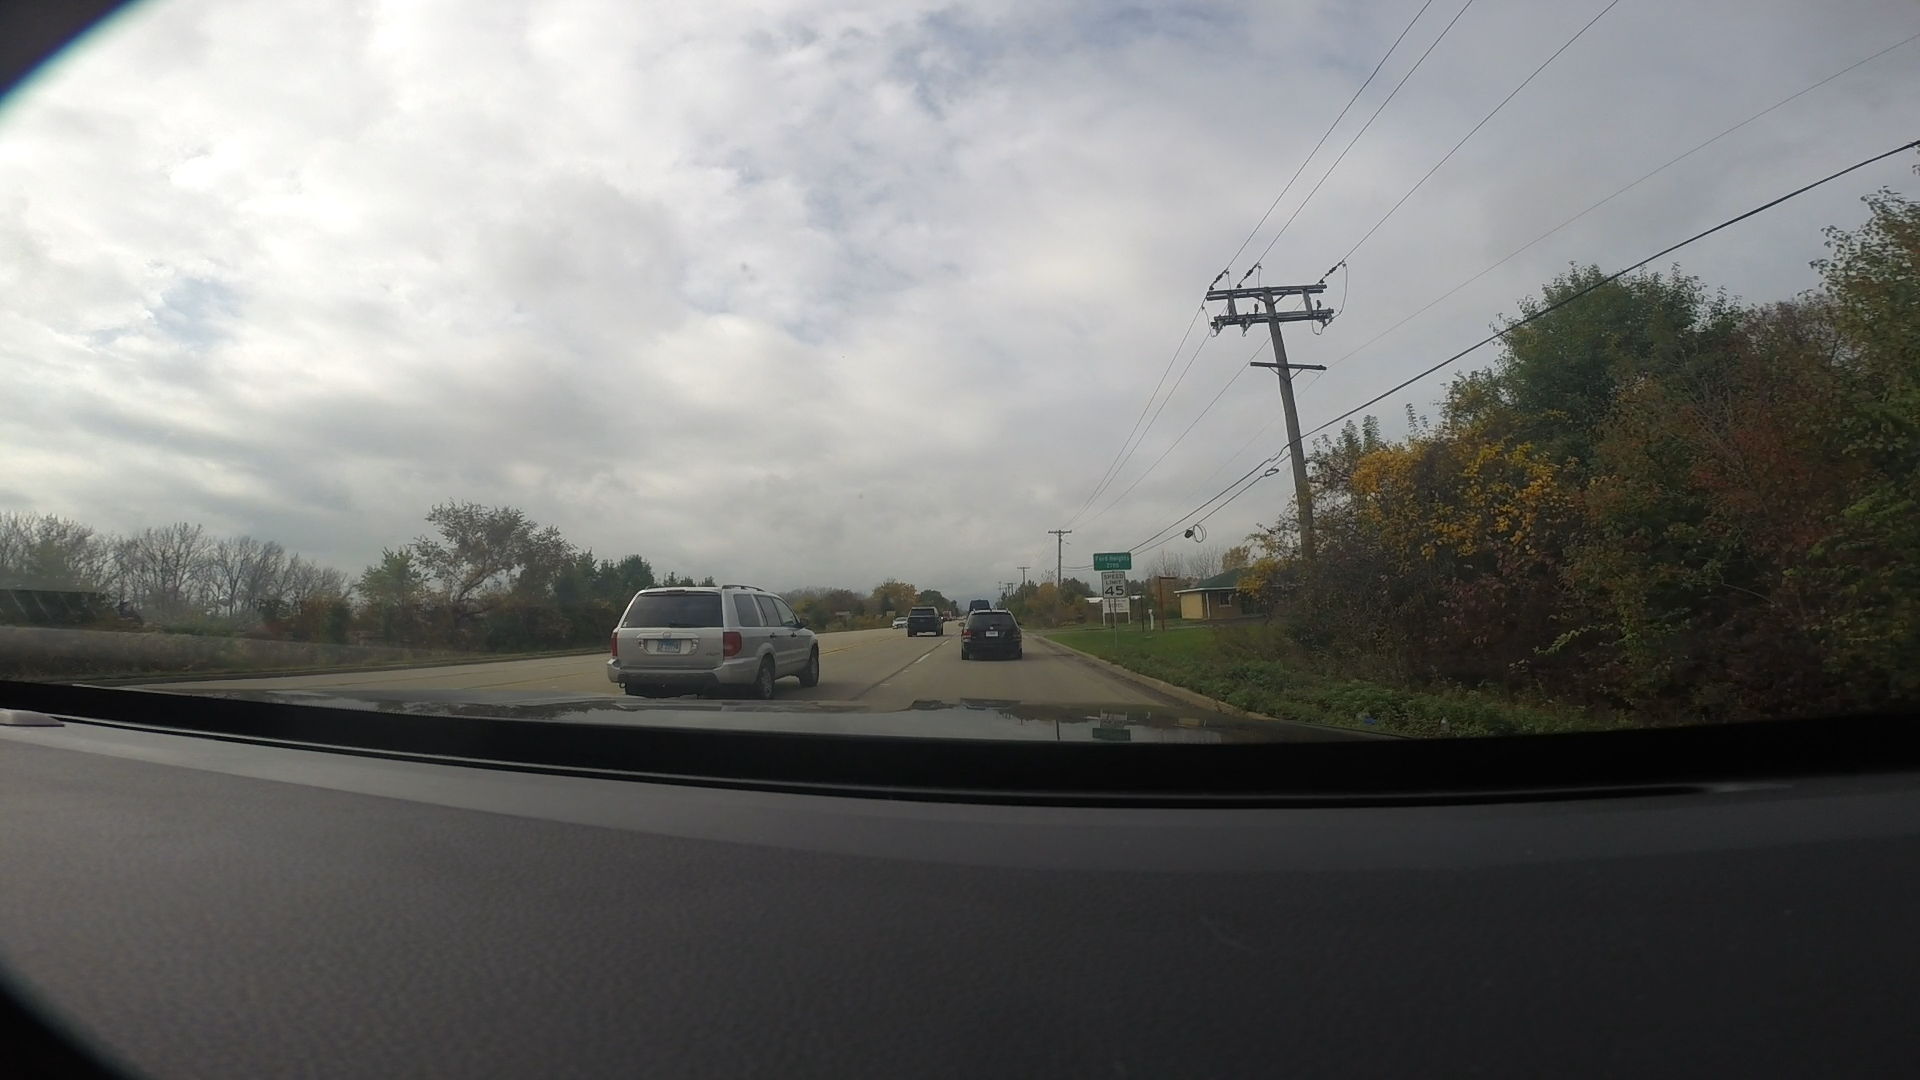
Speed limit sign label: mph45